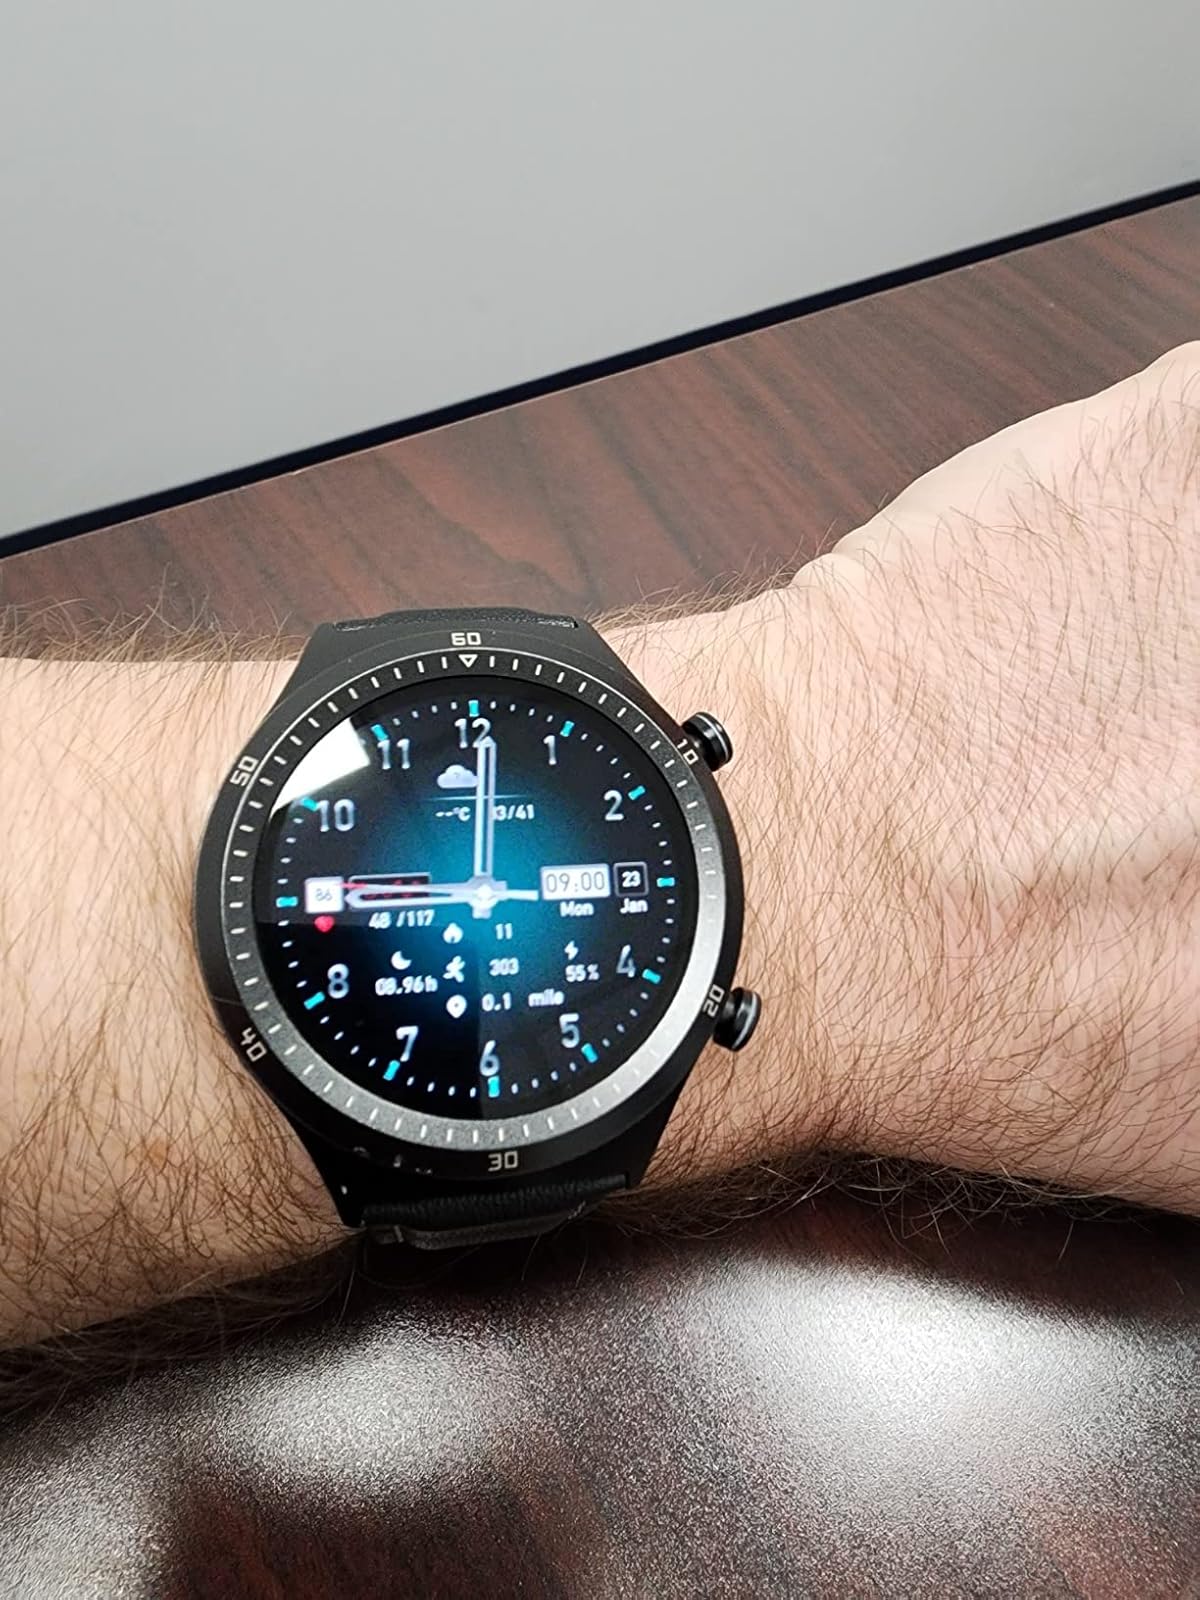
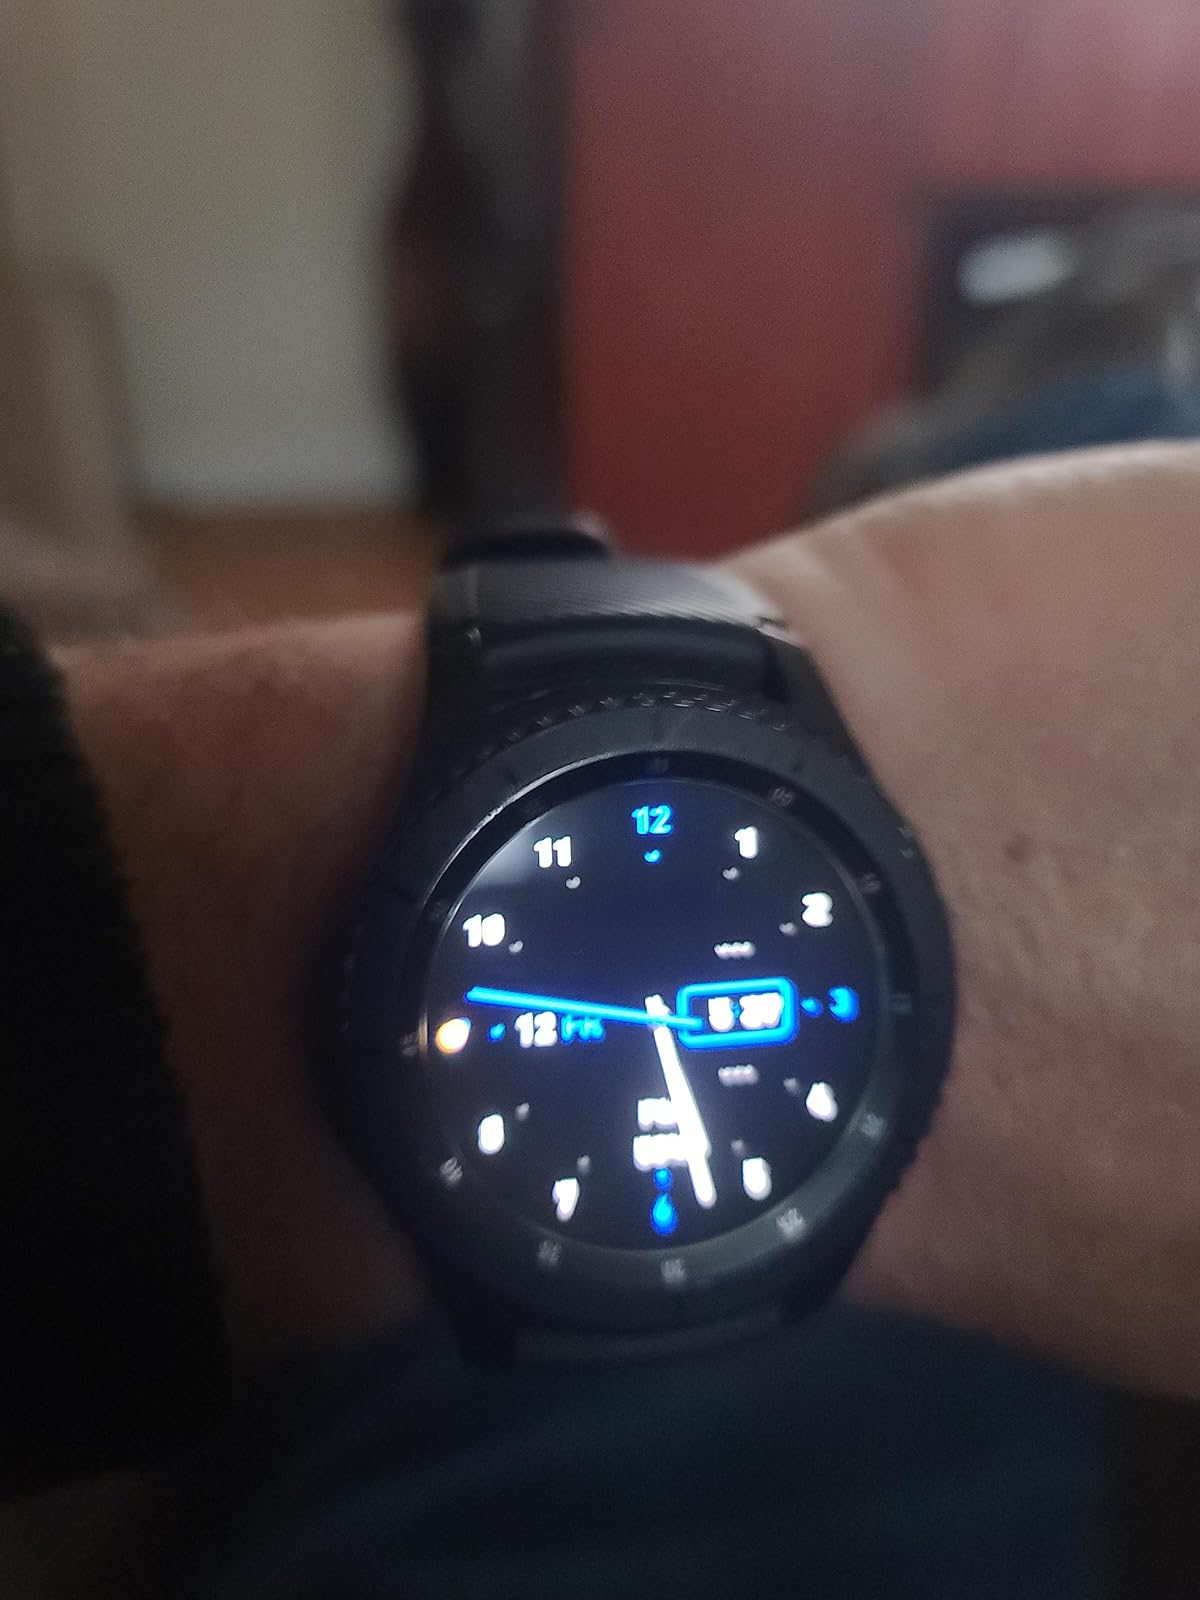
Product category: smartwatch
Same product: no